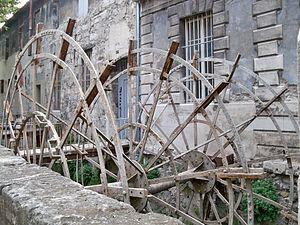
Mécanisme de roues rue des teinturiers d'Avignon, Vaucluse, France
La rue des Teinturiers est l'une des artères d'Avignon intramuros.